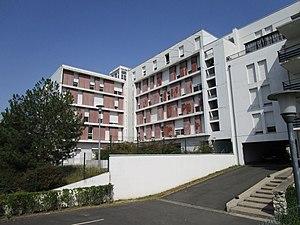
La résidence universitaire Tonnellé à Tours.
Le logement étudiant est un type de logement spécialement dévolu à la catégorie de la population qui poursuit des études supérieures et englobe principalement les résidences ou cités universitaires et les résidences privées louées par leurs propriétaires exclusivement à des étudiants.